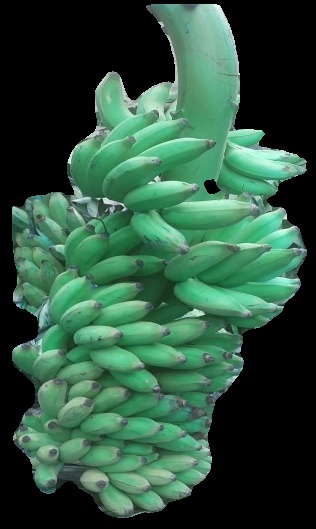
Variety: elakki-bale
Grade: grade1